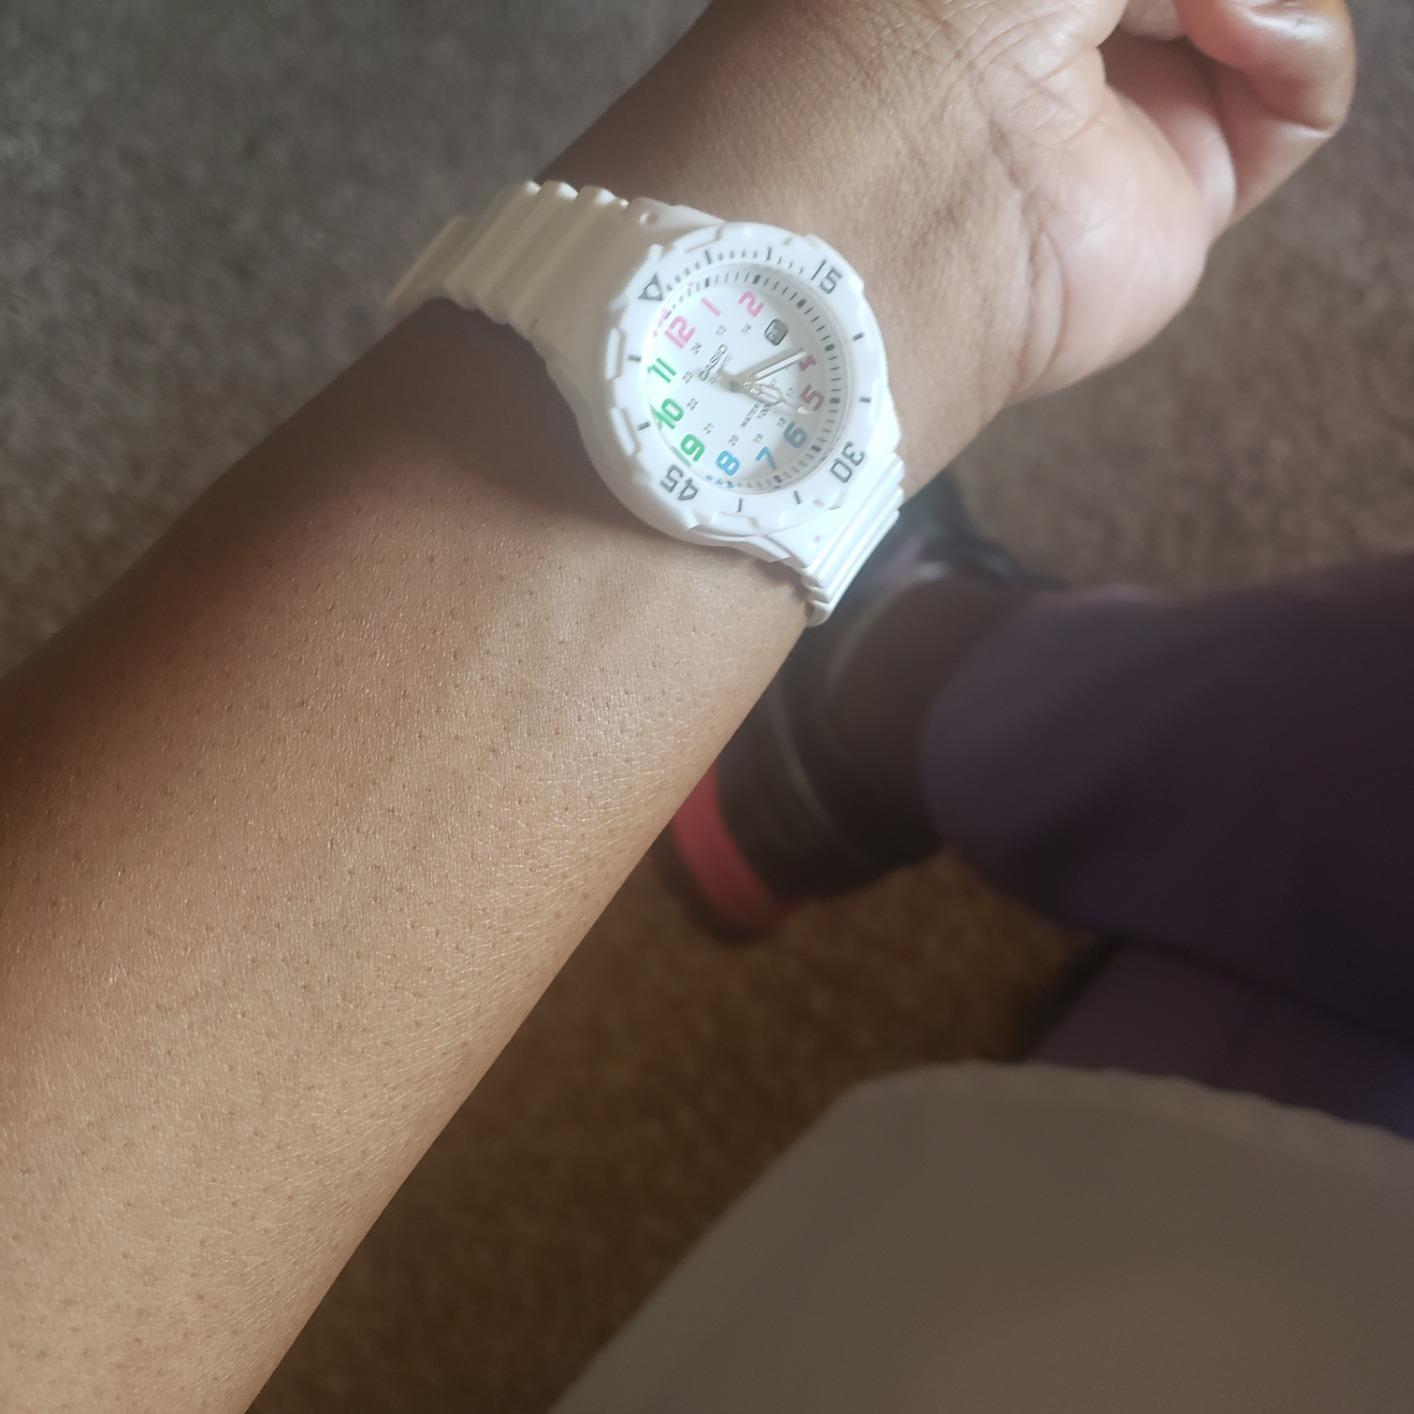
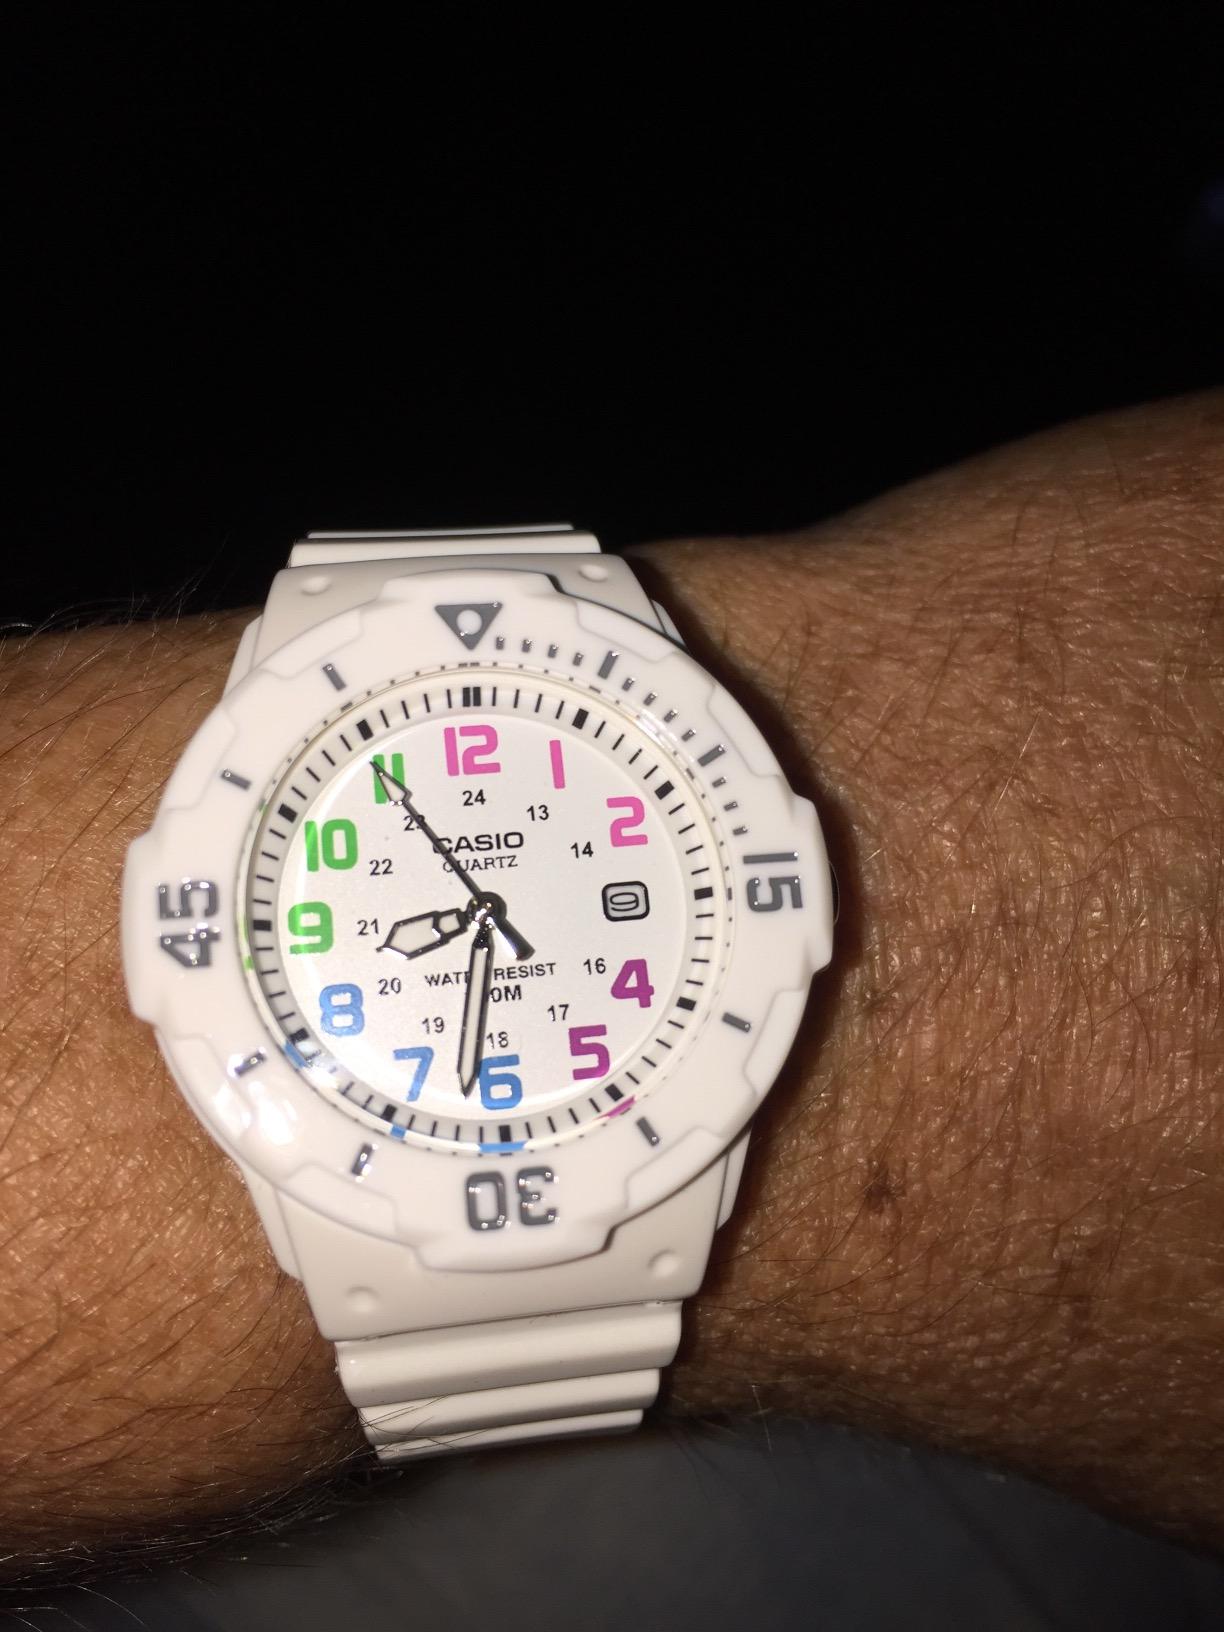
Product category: accessories_watch
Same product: yes